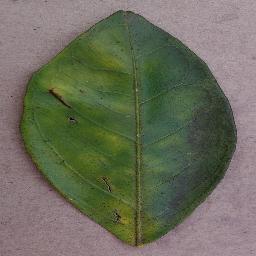
Label: Orange___Haunglongbing_(Citrus_greening)